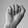
ASL letter: A